List of Agent Carter characters

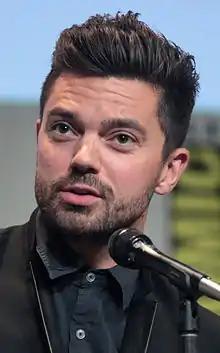
Dominic Cooper

In March 2014, Markus and McFeely stated that Howard Stark, the father of Tony Stark, CEO of Stark Industries, and a founding member of S.H.I.E.L.D., would be a recurring character in "Agent Carter" contingent on Cooper's willingness to reprise the role from "The First Avenger" and short film. In June 2014, Atwell confirmed that Cooper would be involved with the series. Ottobre-Melton designed Stark's outfits with his fugitive-status in mind, aiming to have him look "rich, comfortable, and sexy all rolled up into one." Stark doesn't wear a tie while on the run, unlike many men during the time, and tends to wear casual shirts with custom made jackets and vintage pants.